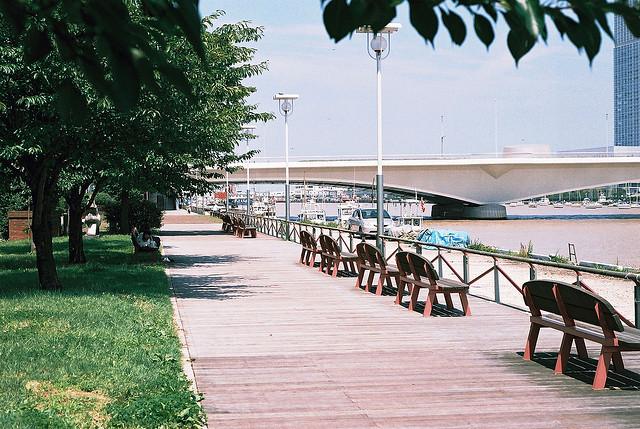
Park benches overlooking a river with a bridge in the background.